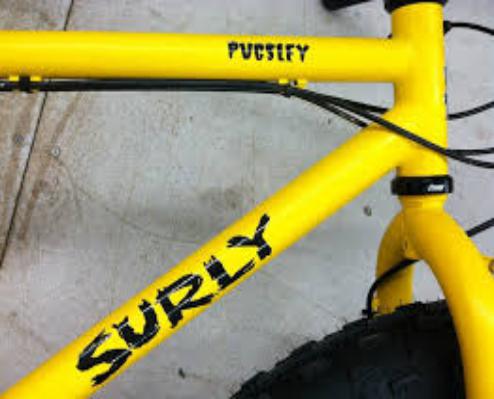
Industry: Sports